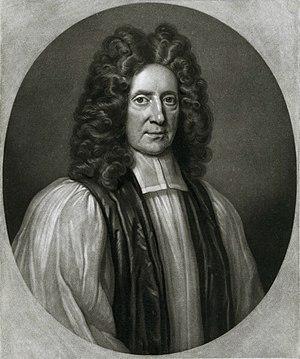
Richard Cumberland, moraliste et philosophe anglais, né à Londres.